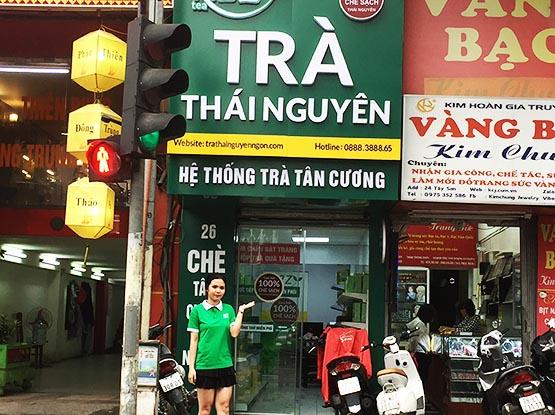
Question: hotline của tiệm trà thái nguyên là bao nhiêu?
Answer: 088838885